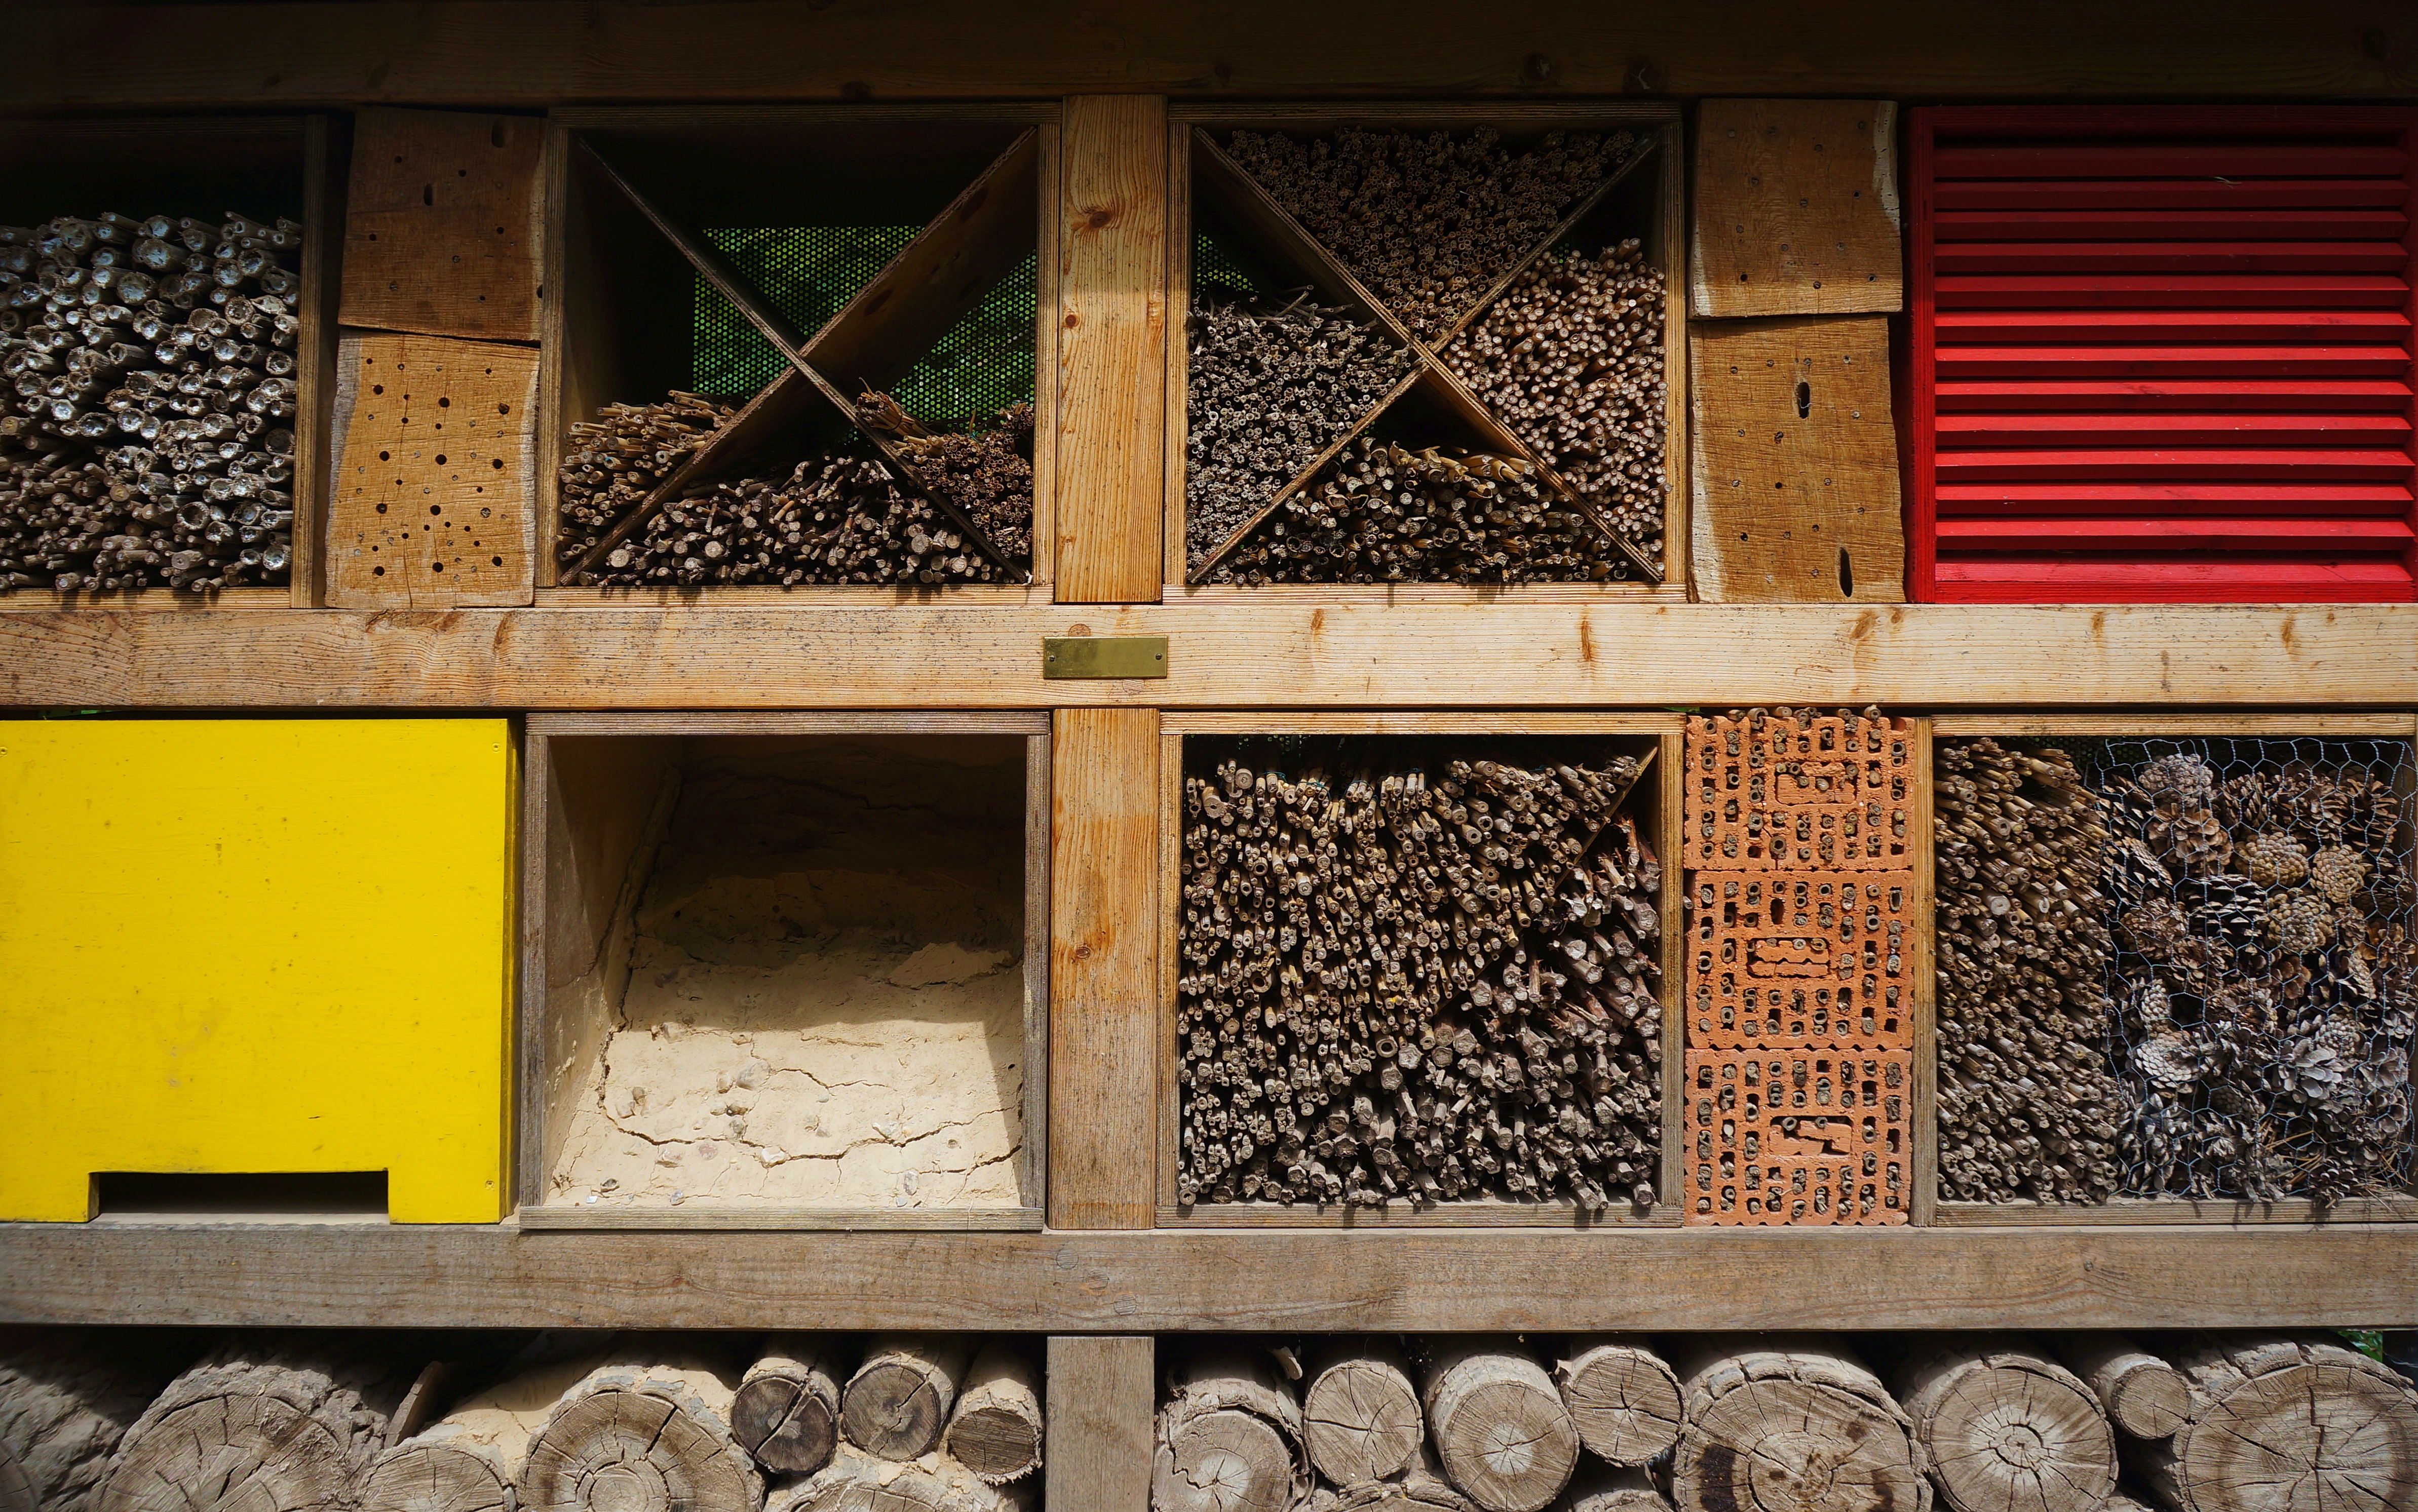
nature, wood, window, home, wall, insect, box, agriculture, garden, brick, art, design, insect house, nature conservation, insect asylum, drill holes, perforated, insect box, wild bees, useful animals, insect protection, entry openings, insect hotel, bamboo sticks, hotbed, flooring, ancient history, window covering